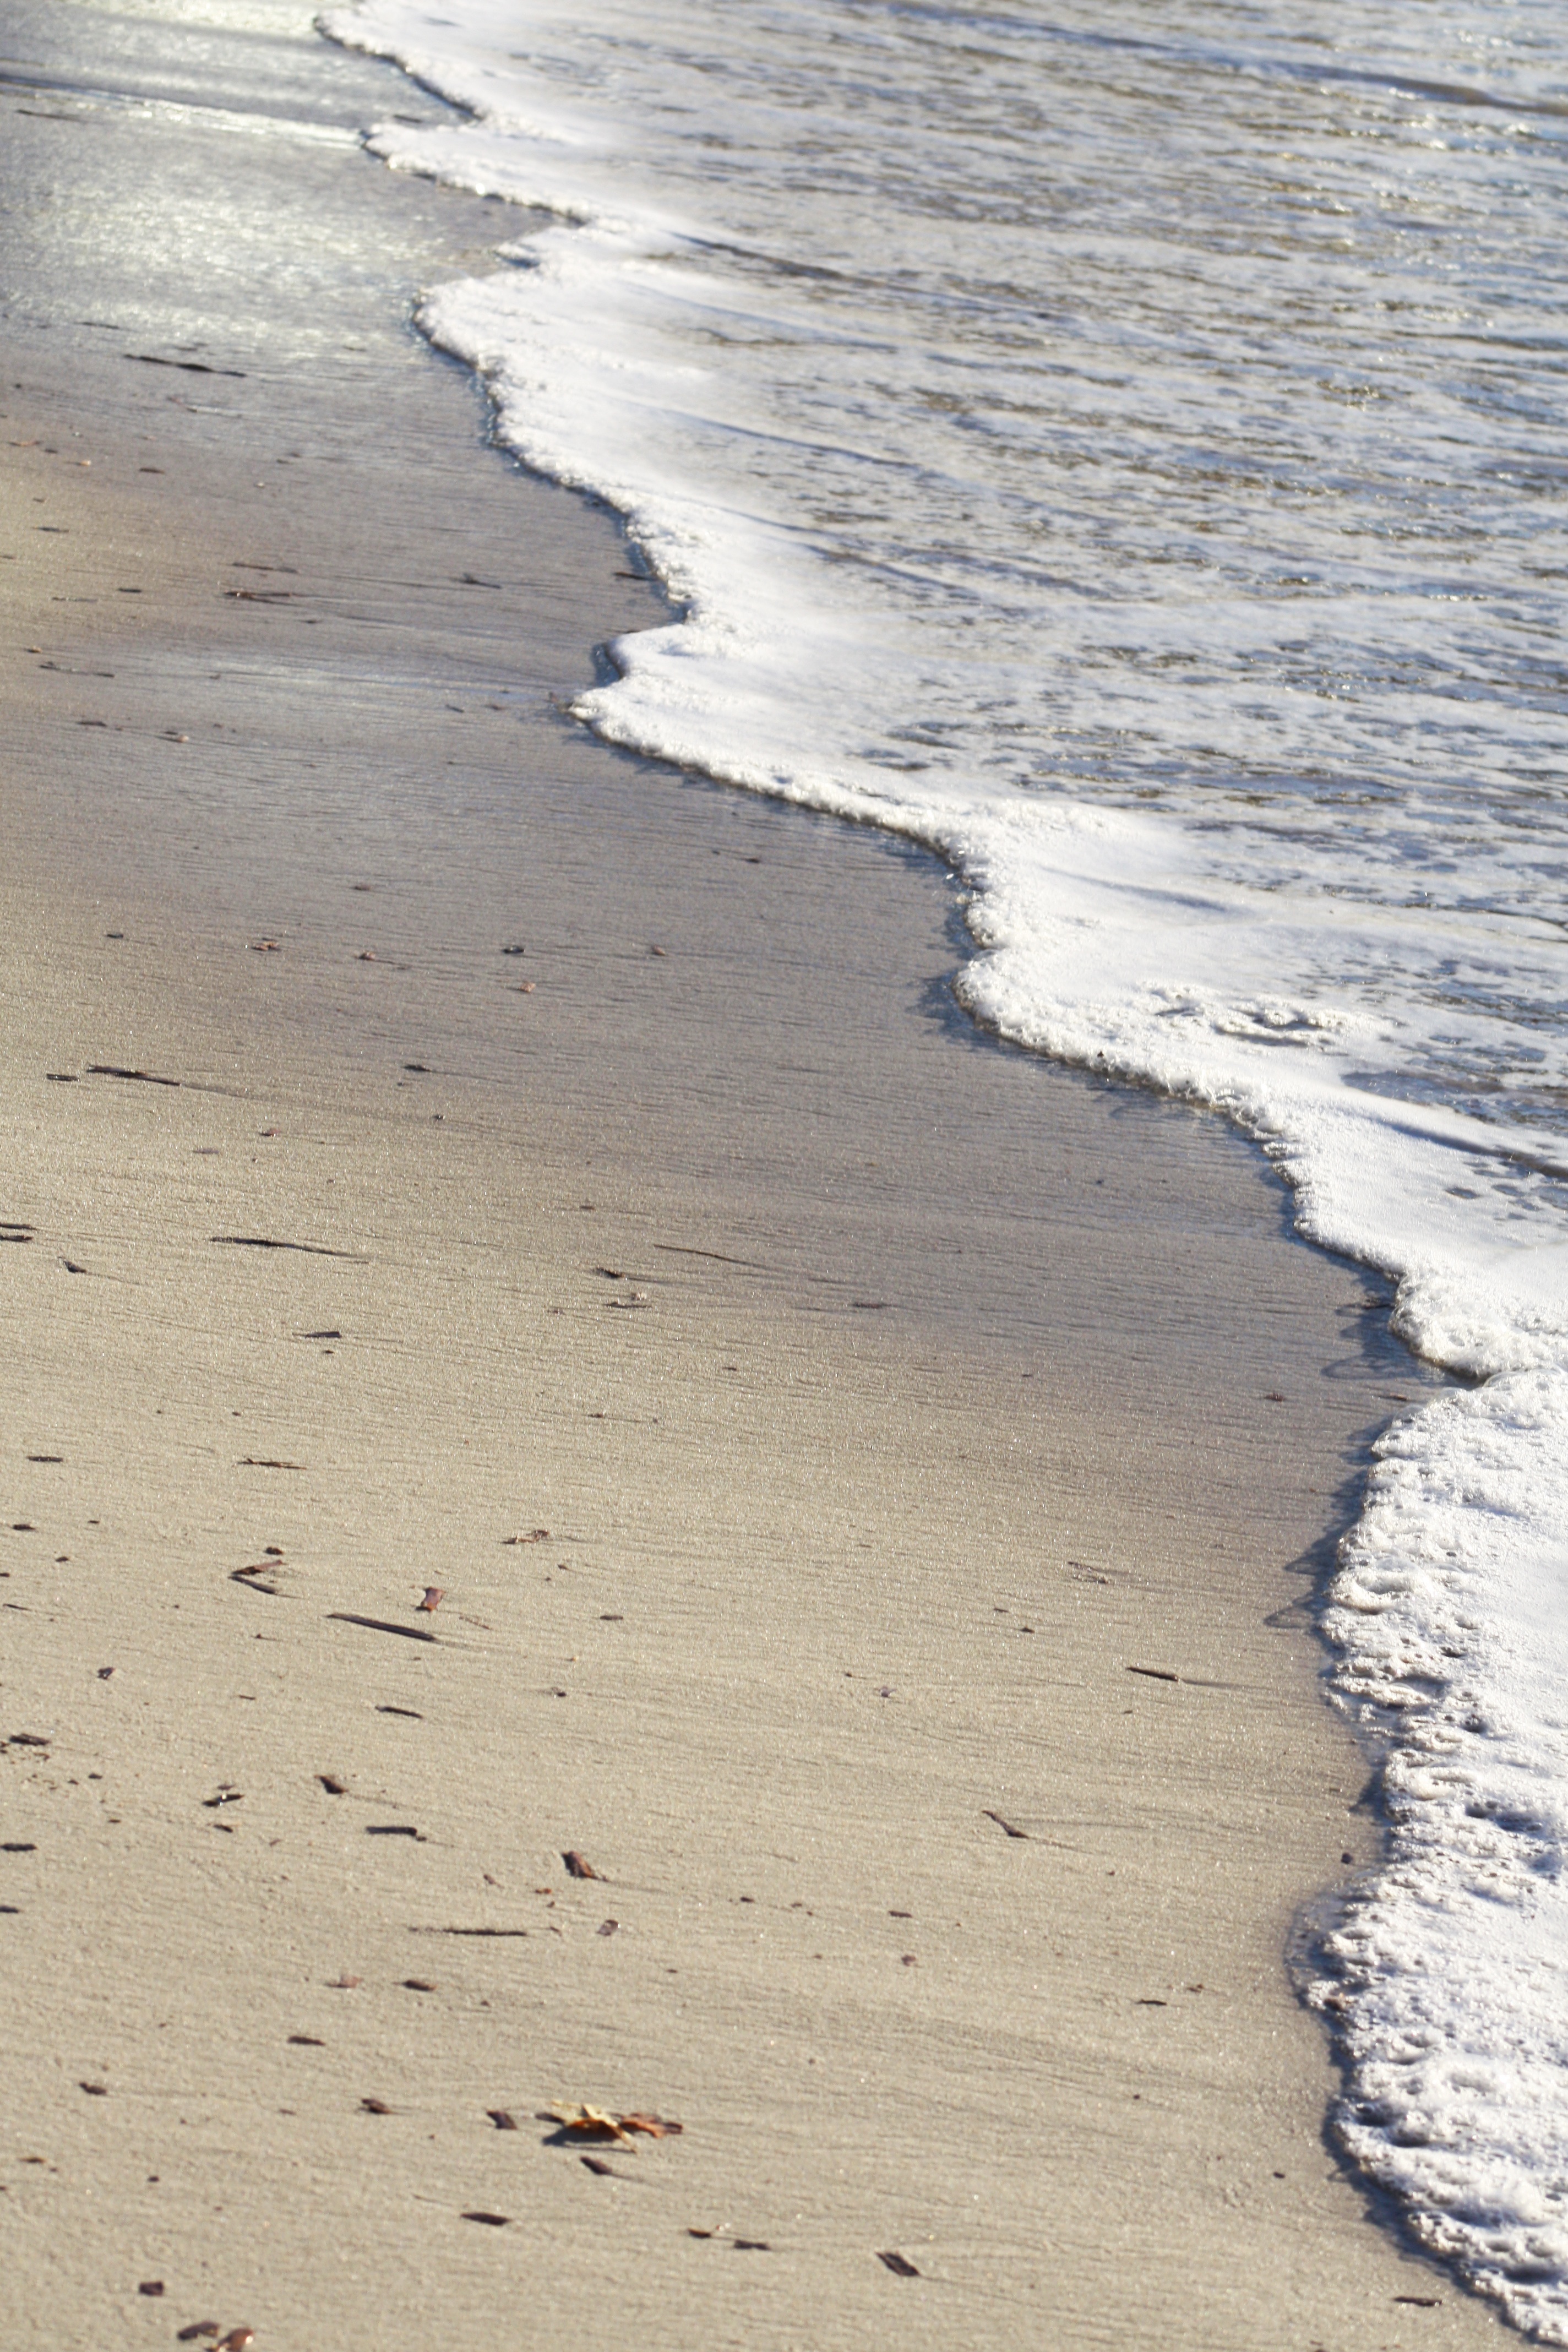
beach, landscape, sea, coast, water, sand, ocean, horizon, sun, sunlight, shore, wave, footprint, france, material, body of water, mudflat, wind wave, ren cros